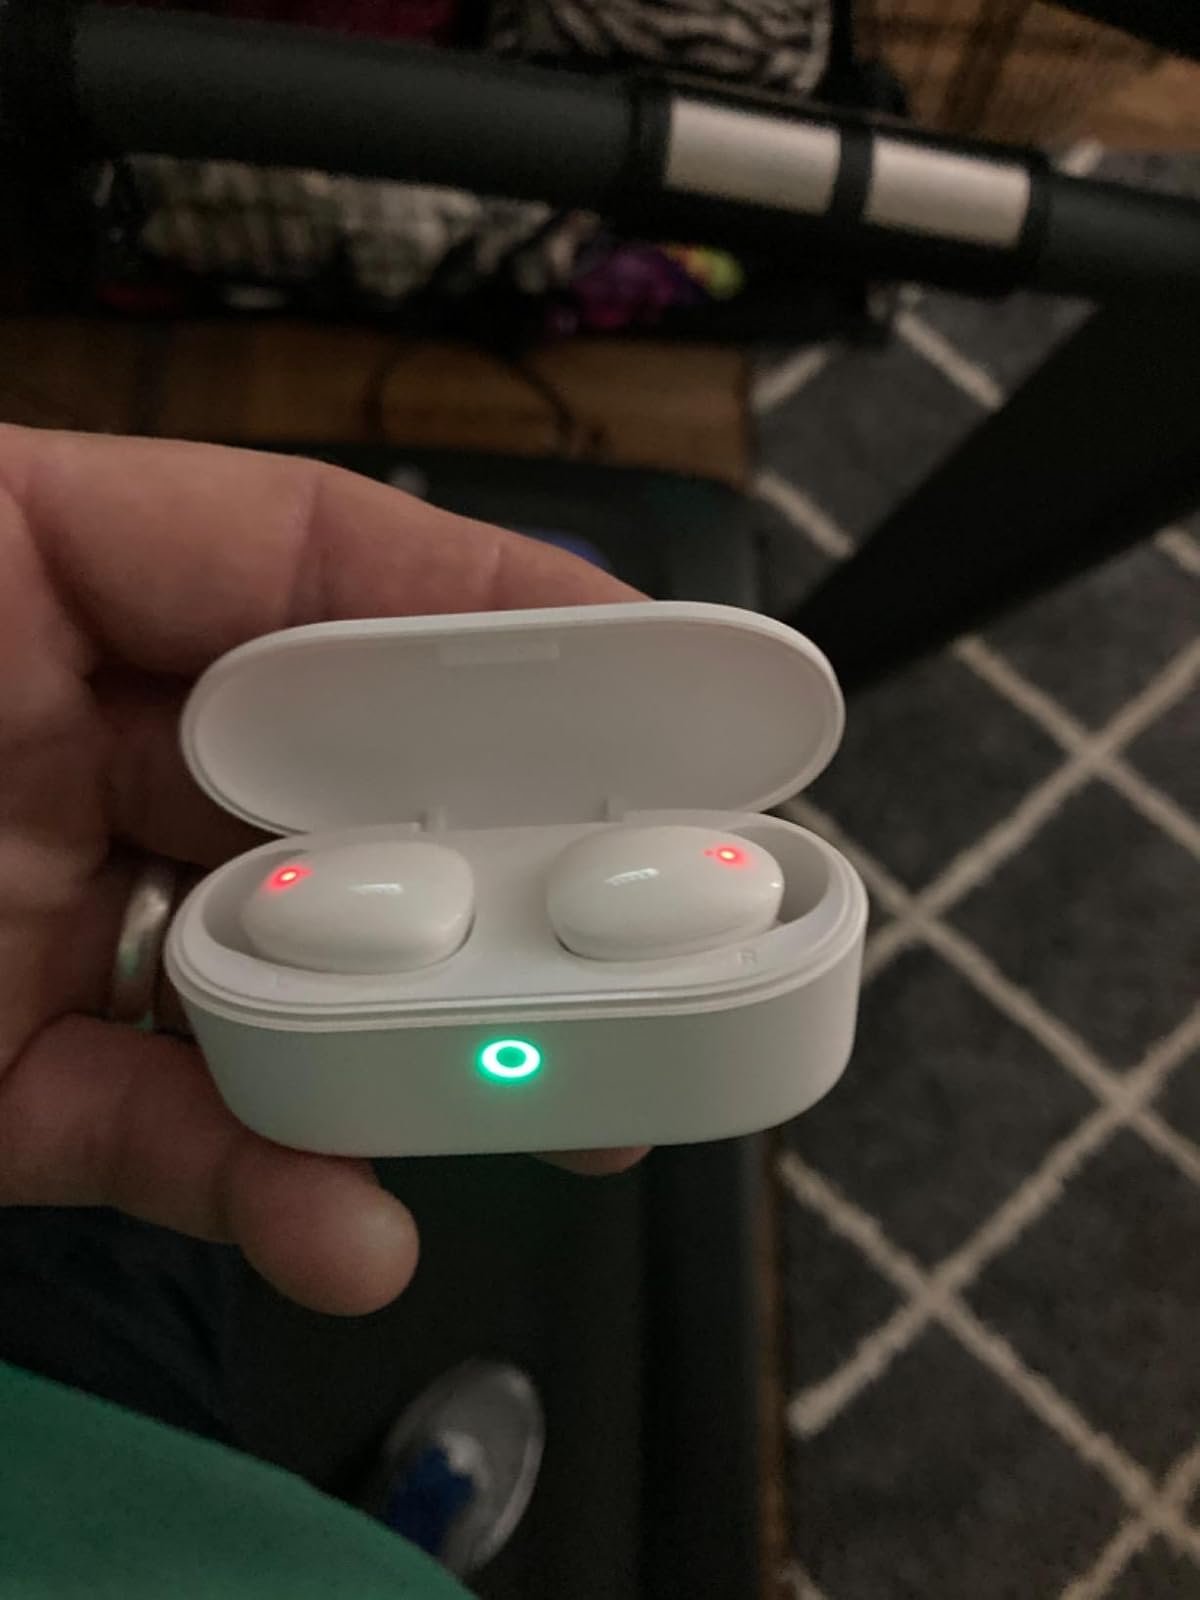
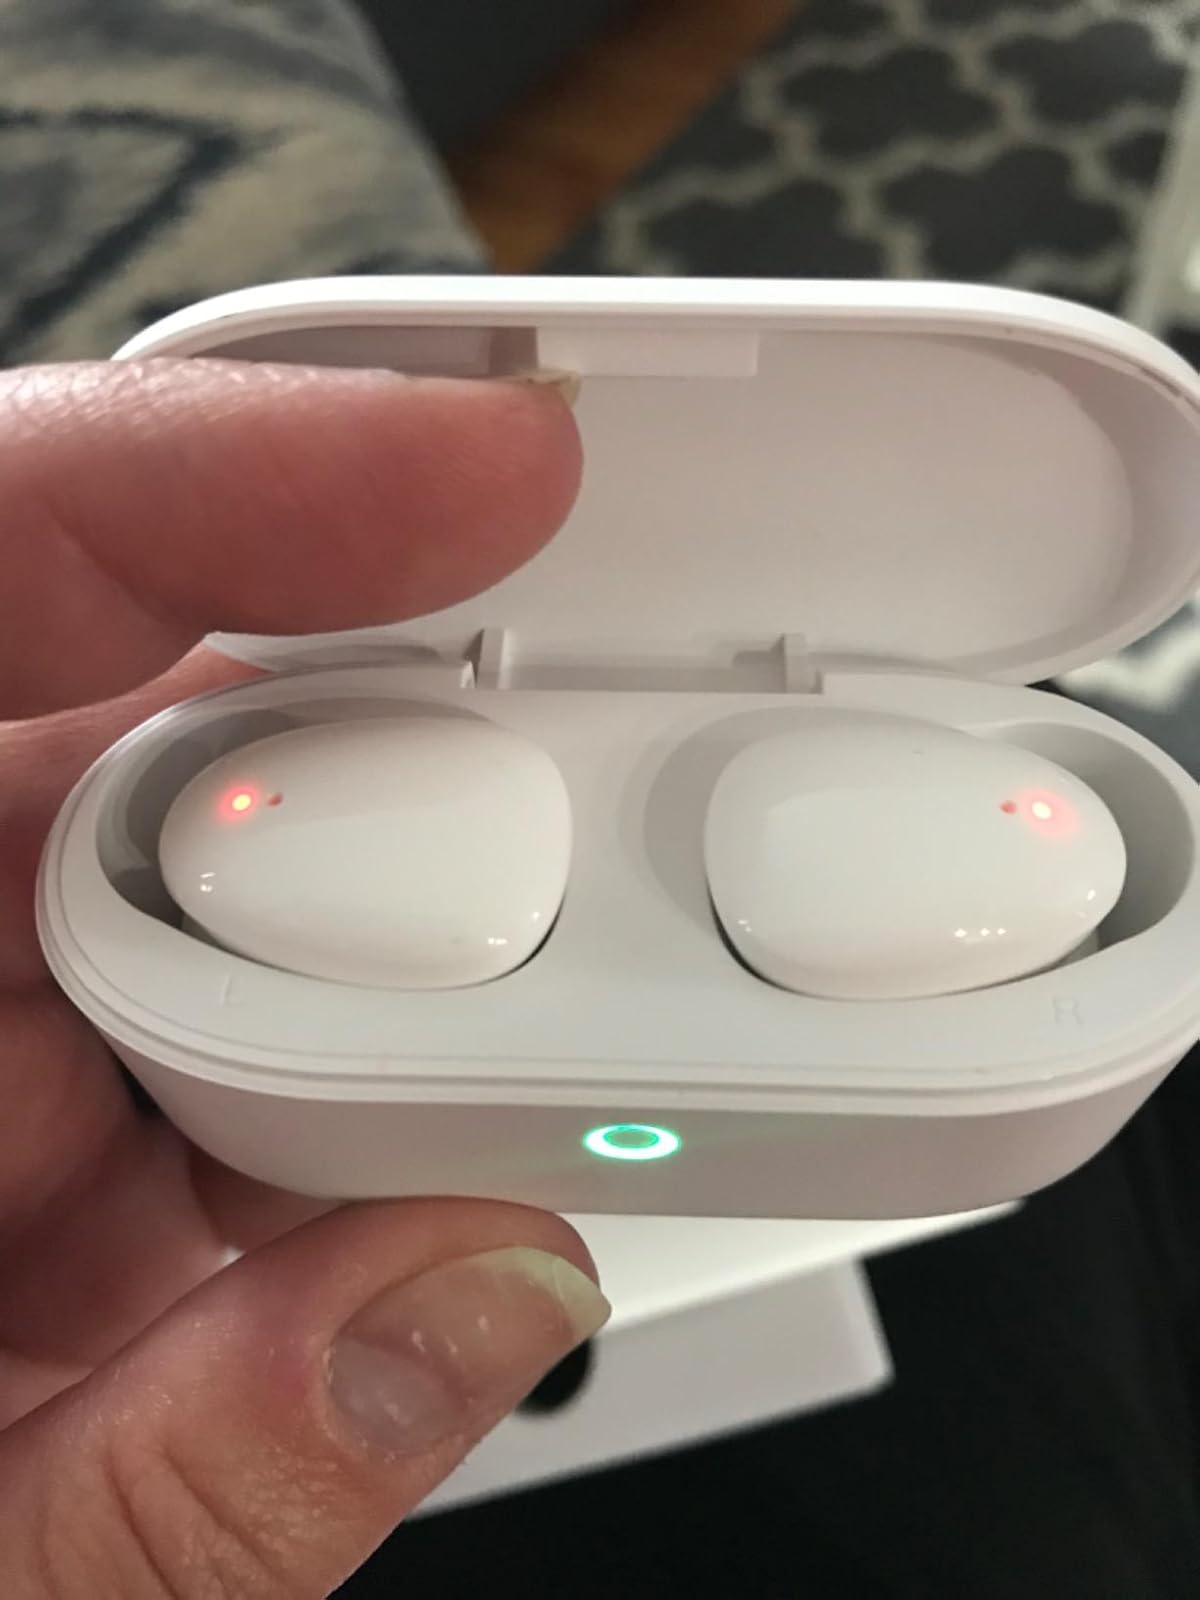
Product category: earbuds
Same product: yes